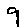
Label: 9